Viedma Lake

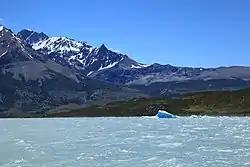
An iceberg floating in Lake Viedma.

The name of the lake comes from the Spanish explorer Antonio de Viedma, who in 1783 reached its shores, being the first European to do so.